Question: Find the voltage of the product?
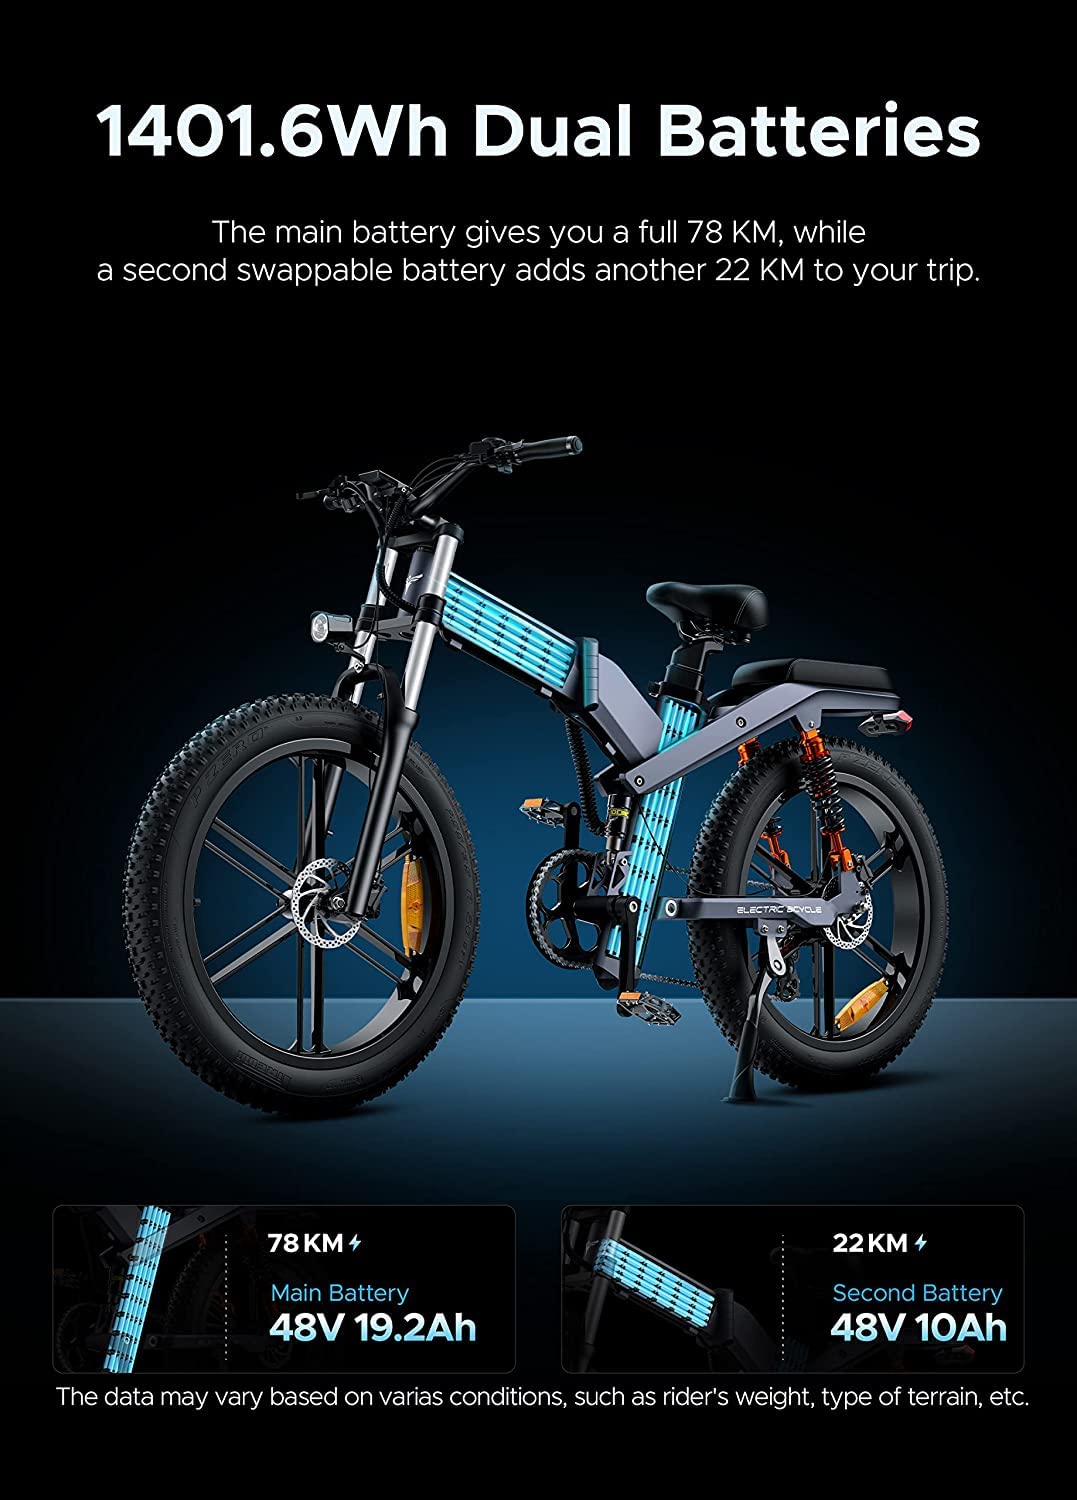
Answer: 48.0 volt